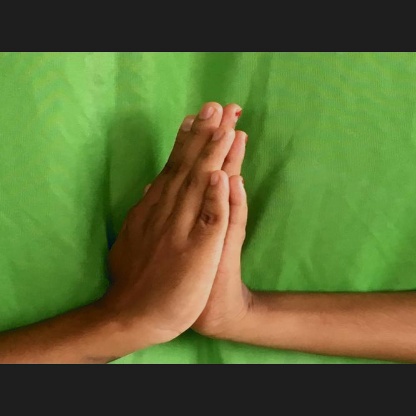
Mudra: Anjali